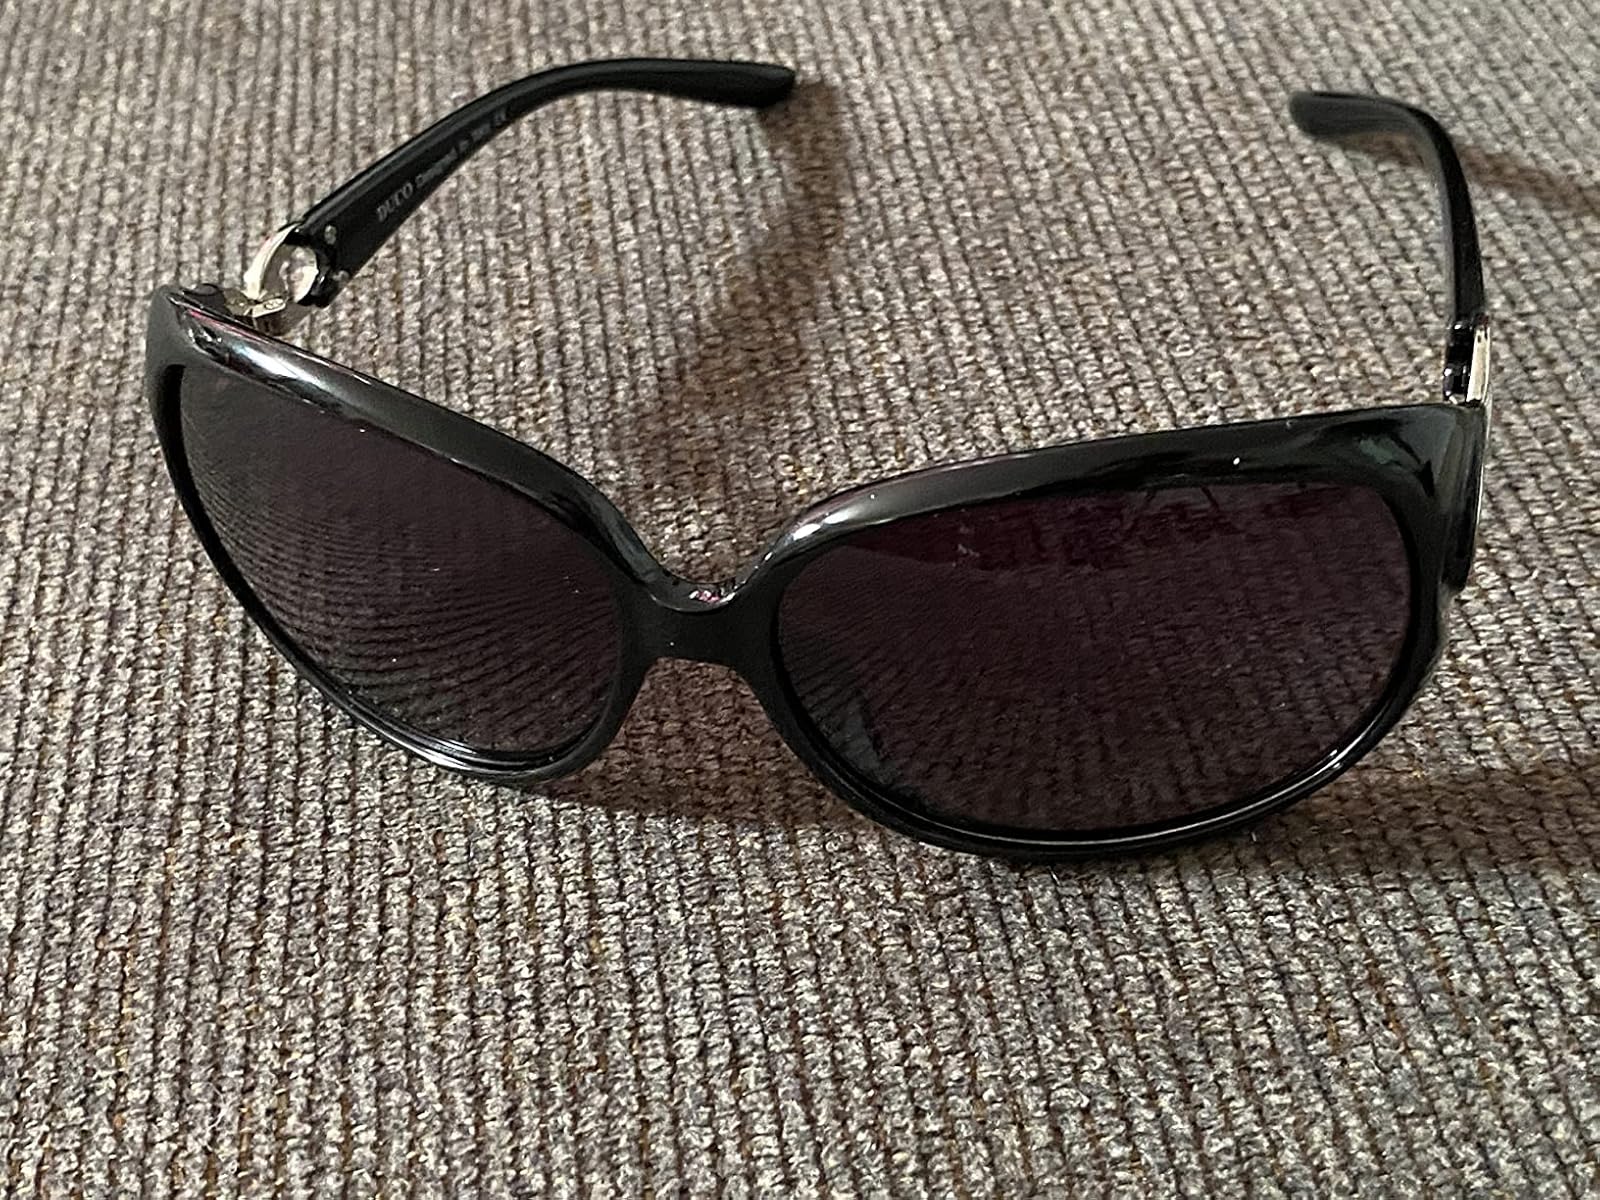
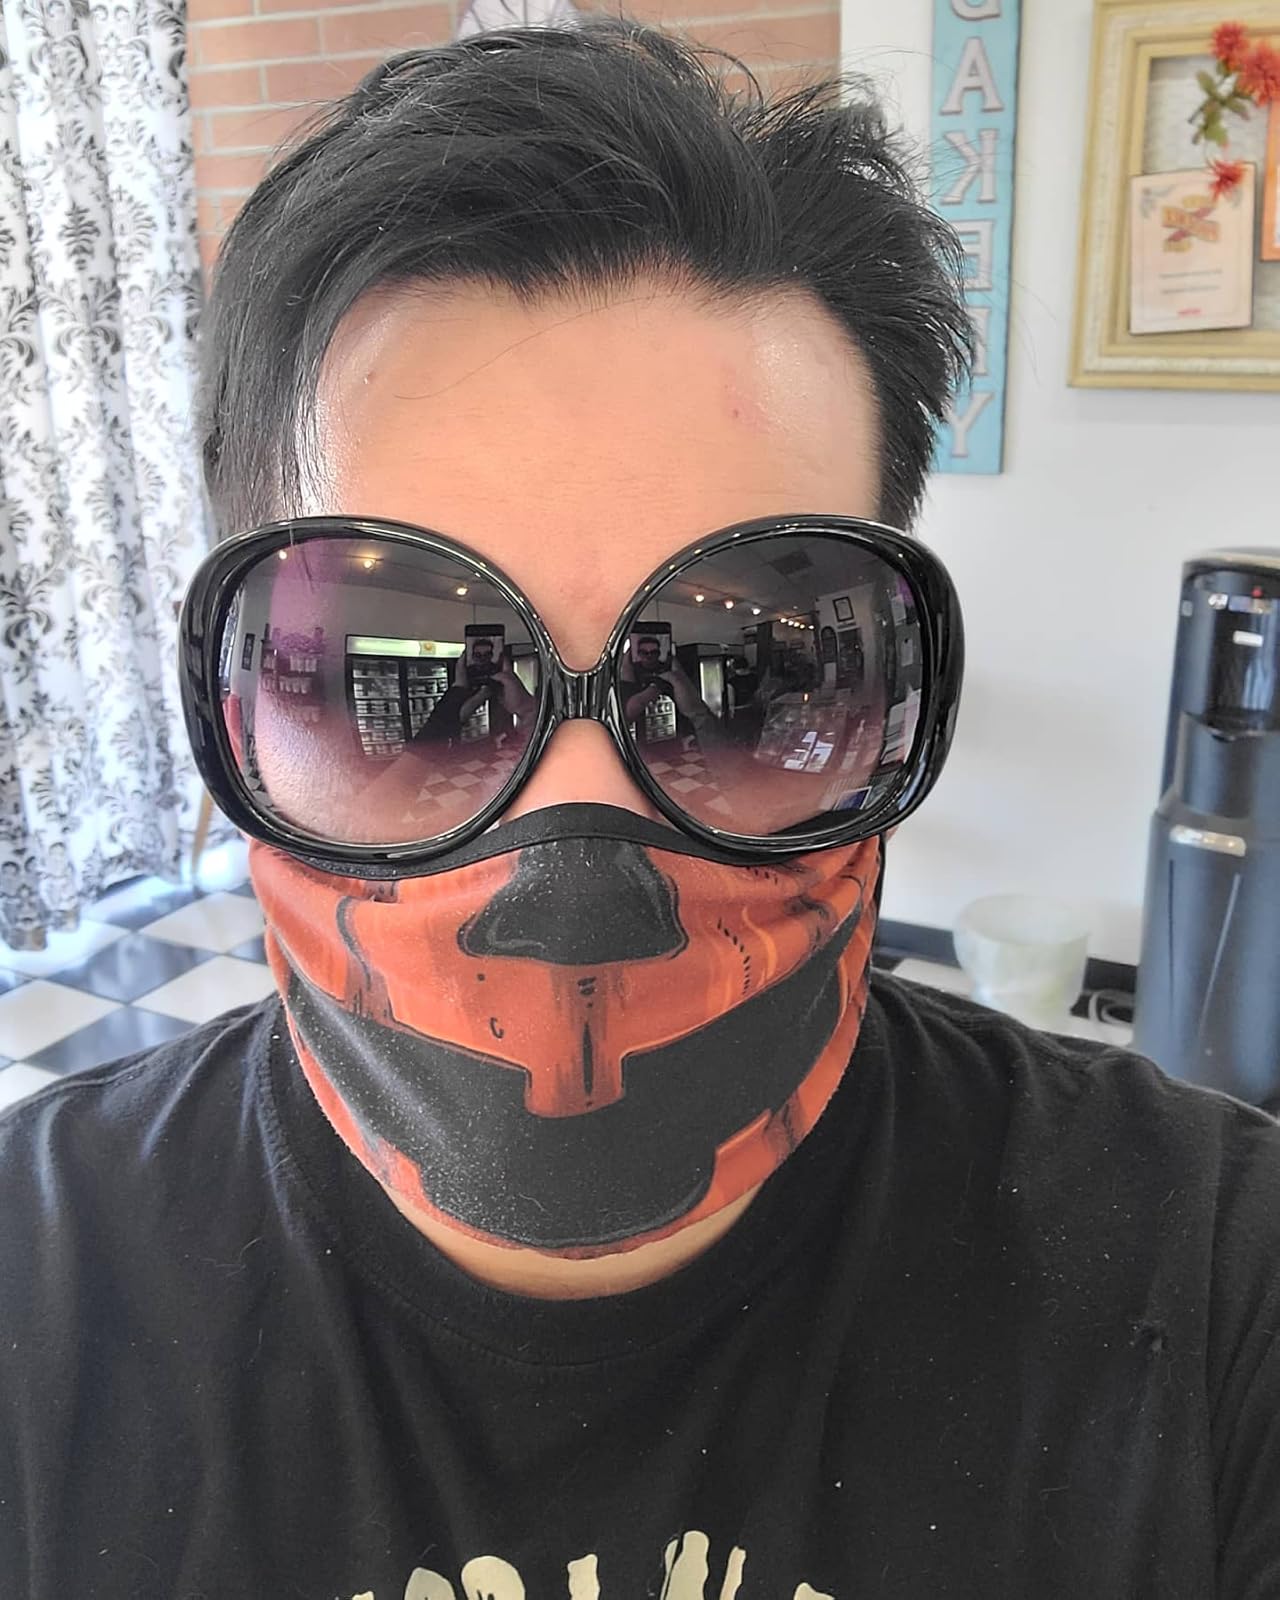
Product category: accessories_sunglasses
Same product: no